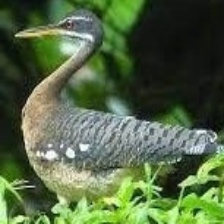
Species: SUNBITTERN
Scientific name:  EURYPYGA HELIAS